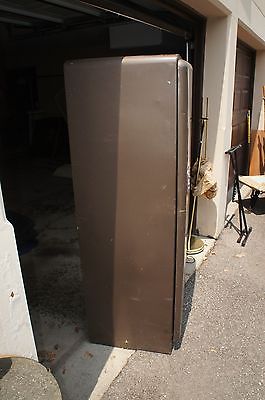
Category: cabinet